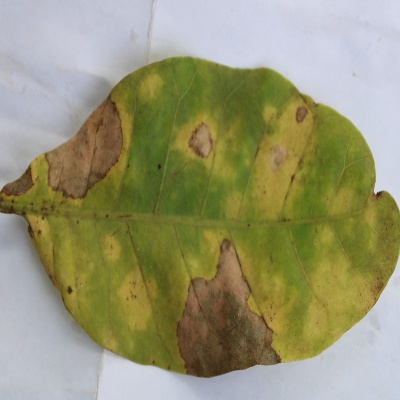
Crop: Cashew
Condition: anthracnose